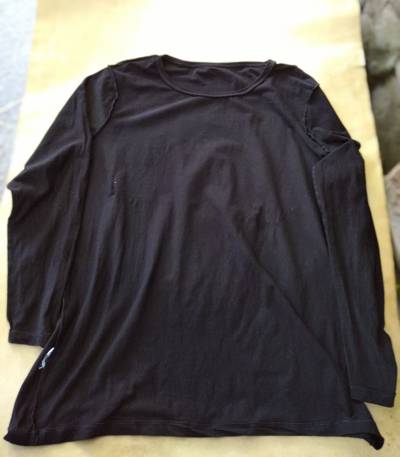
Waste category: clothes